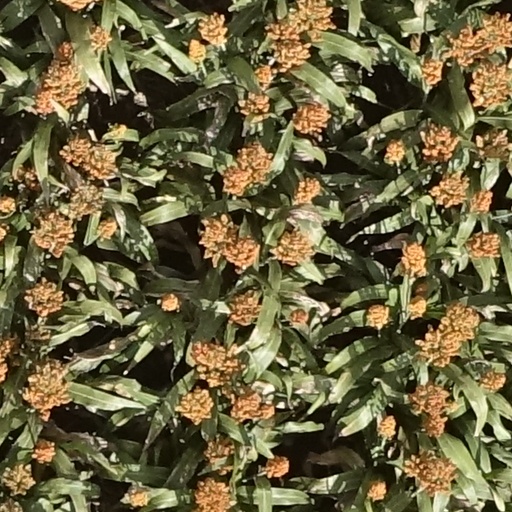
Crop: sorghum